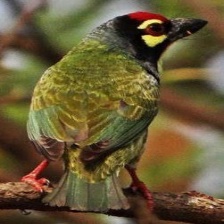
Species: COPPERSMITH BARBET
Scientific name: MEGALAIMA HAEMACEPHALA